GHA Coaches

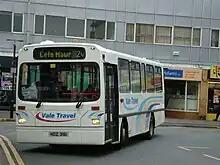
Vale Travel Wright Handybus bodied Dennis Dart in Wrexham in March 2009

Despite being founded in north east Wales, only about half of the bus services run by GHA Coaches at the time of closure were in this area. Services extended as far north as Manchester and Rhyl, to Hanley and Telford in the east, to Shrewsbury in the south and to Barmouth in the west.